Pauli Murray

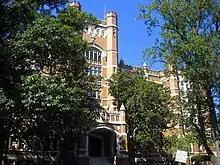
Howard University School of Law

Murray applied to a PhD program in sociology at the University of North Carolina, Chapel Hill, in 1938, but was rejected because of her race. All schools and other public facilities in the state were segregated by state law, as was the case across the South. The case was broadly publicized in both white and black newspapers. Murray wrote to officials ranging from the university president to President Roosevelt, releasing their responses to the media in an attempt to embarrass them into action. The NAACP initially was interested in the case, but later declined to represent her in court, perhaps fearing that her long residence in New York state weakened her case. NAACP leader Roy Wilkins opposed representing her because Murray had already released her correspondence, which he considered "not diplomatic". Concerns about her sexuality also may have played a role in the decision; Murray often wore pants rather than the customary skirts of women and was open about her relationships with women.